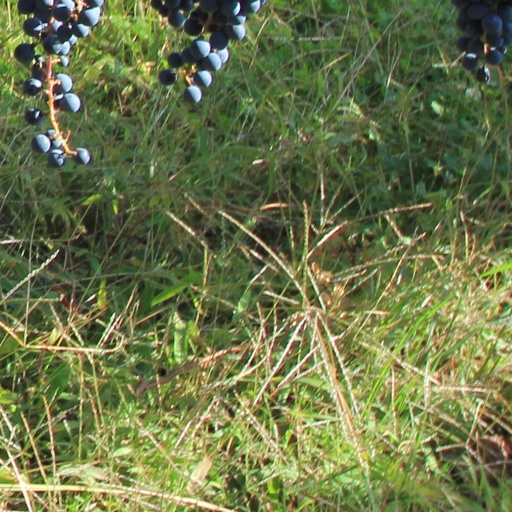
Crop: grape